The Adventurers (1970 film)

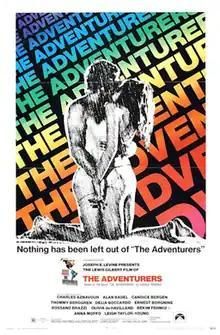
Theatrical release poster

The Adventurers is a 1970 American epic adventure drama film directed, produced, and co-written by Lewis Gilbert. It is based on the 1966 novel of the same name by Harold Robbins.